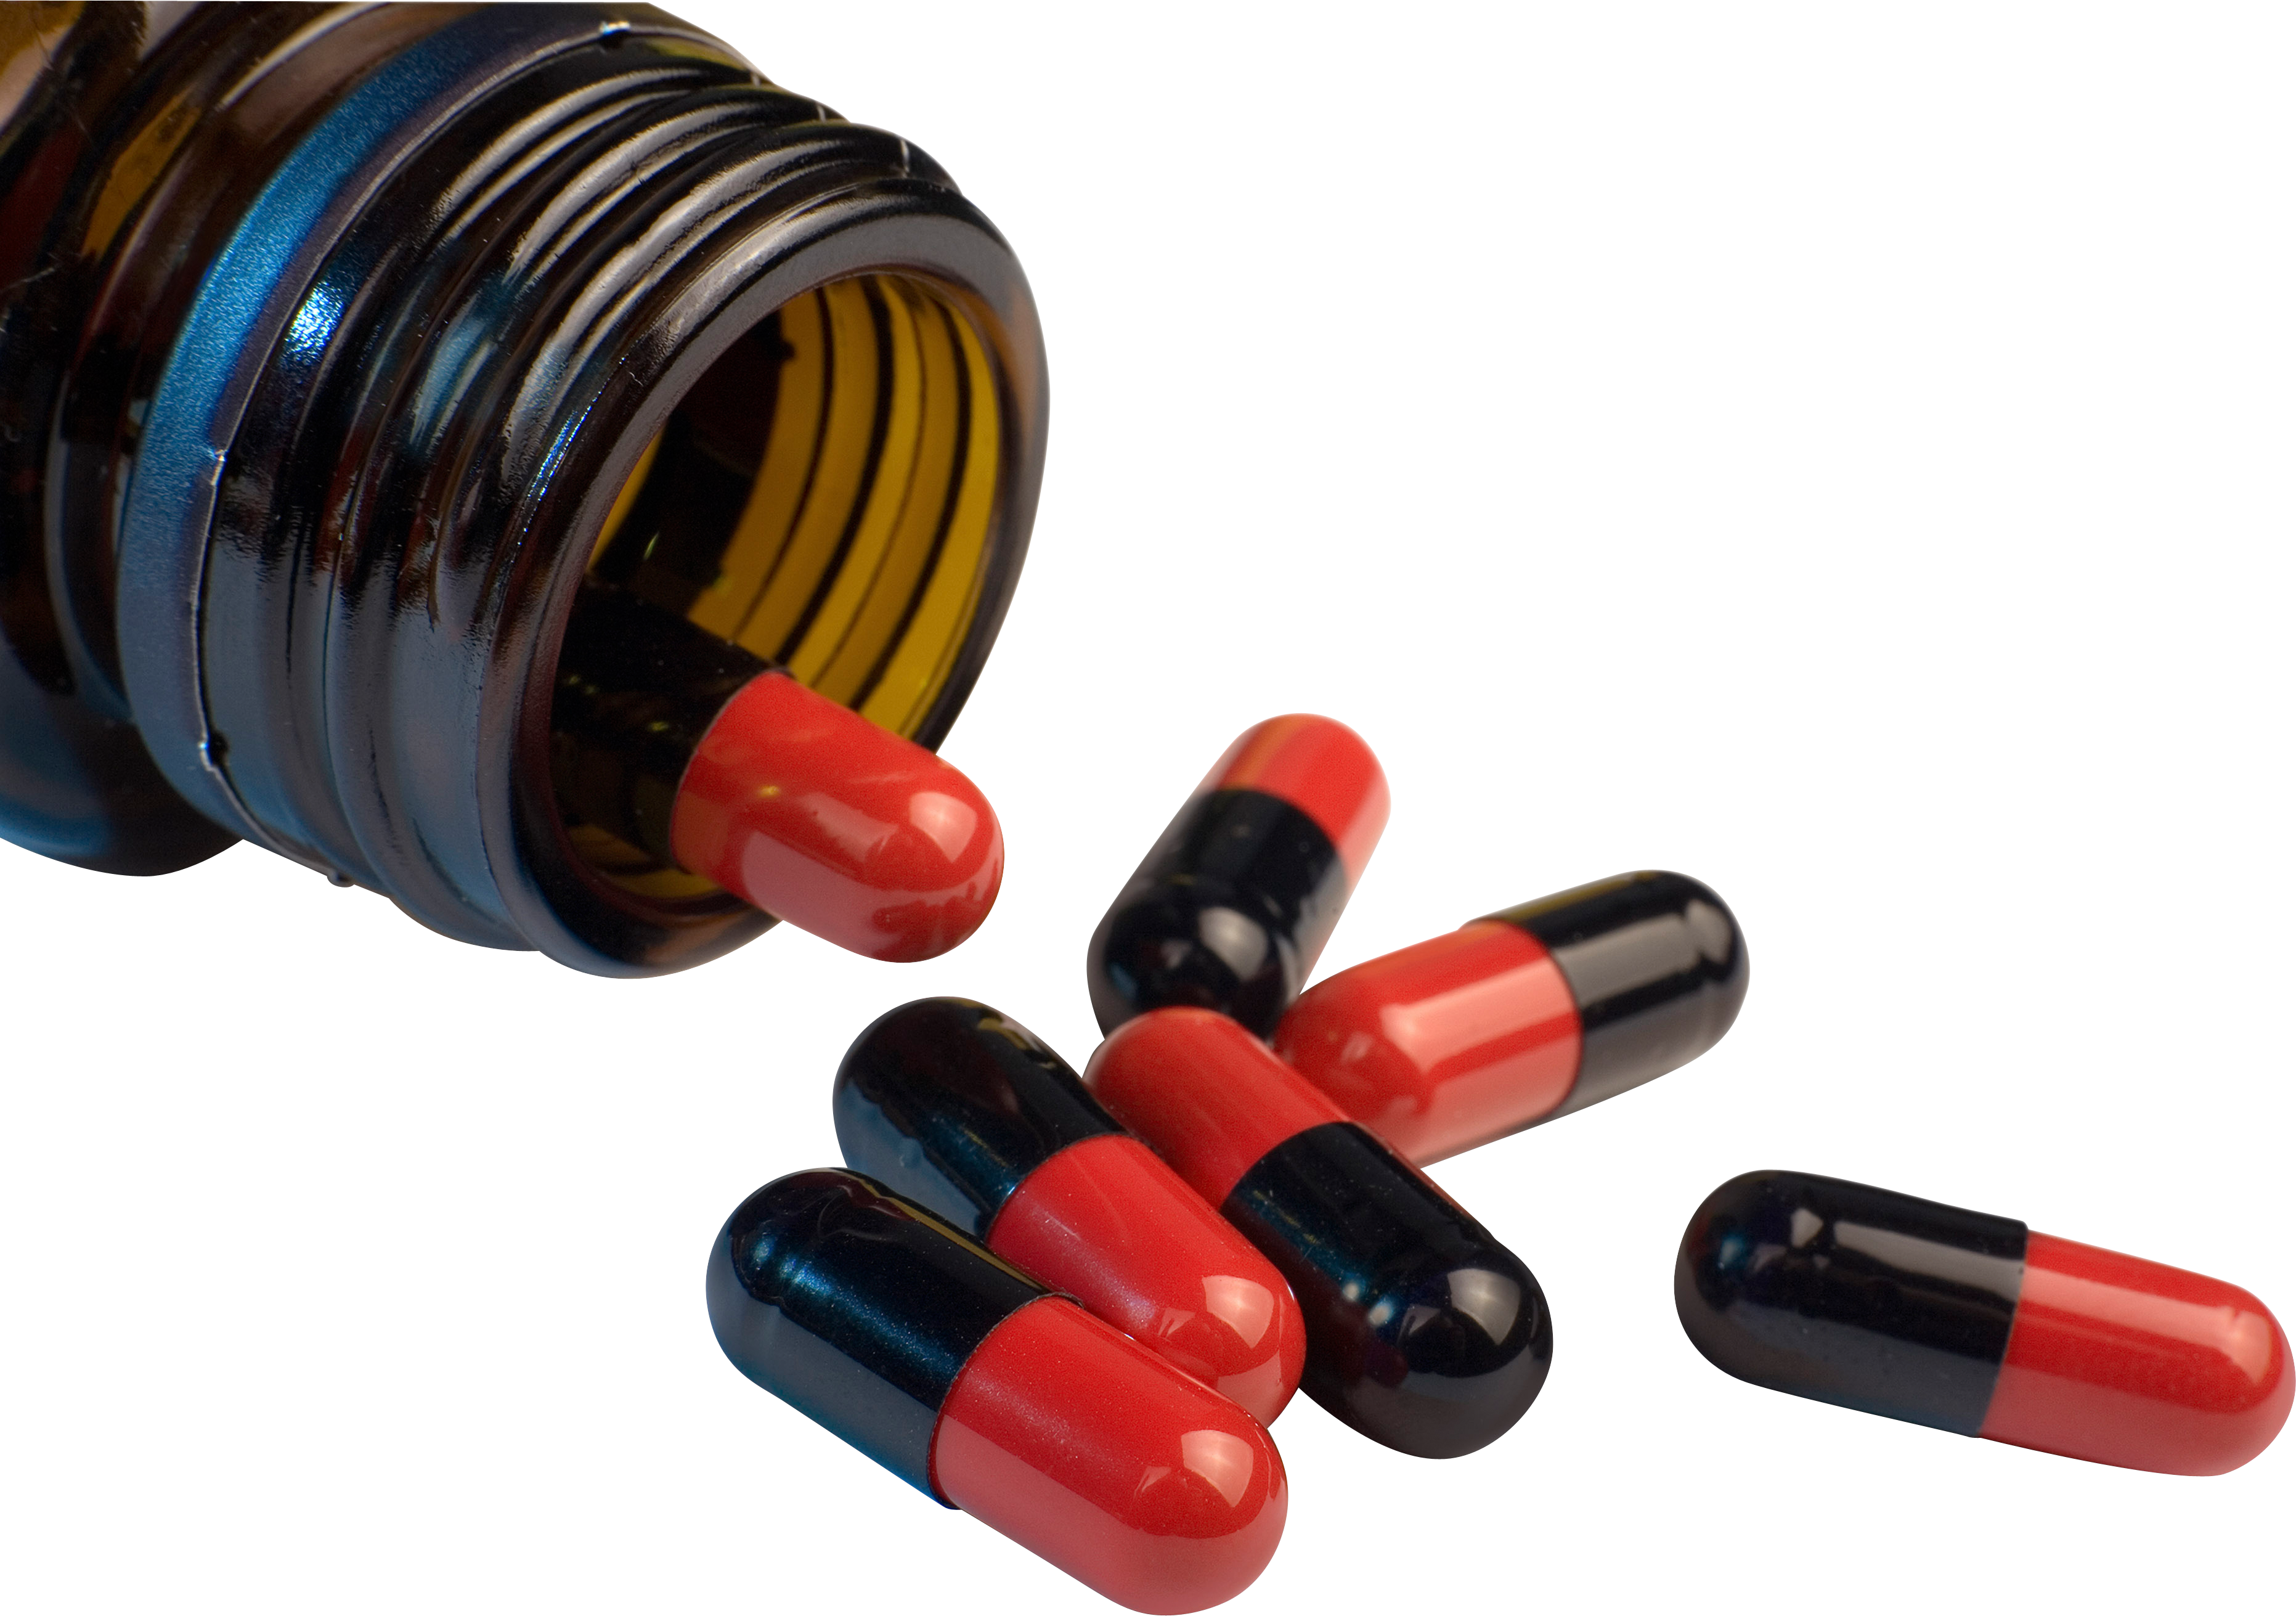
Label: plastic